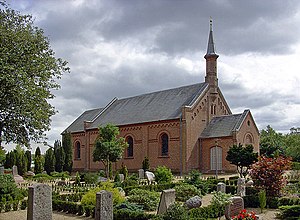
Obbekjær Kirke
Obbekjær Kirke
fra nordvest
Obbekjær Kirke ligger i landsbyen Obbekær, ca. 6 km Ø for Ribe. Kirken er tegnet af L.A. Winstrup i rundbuestil.